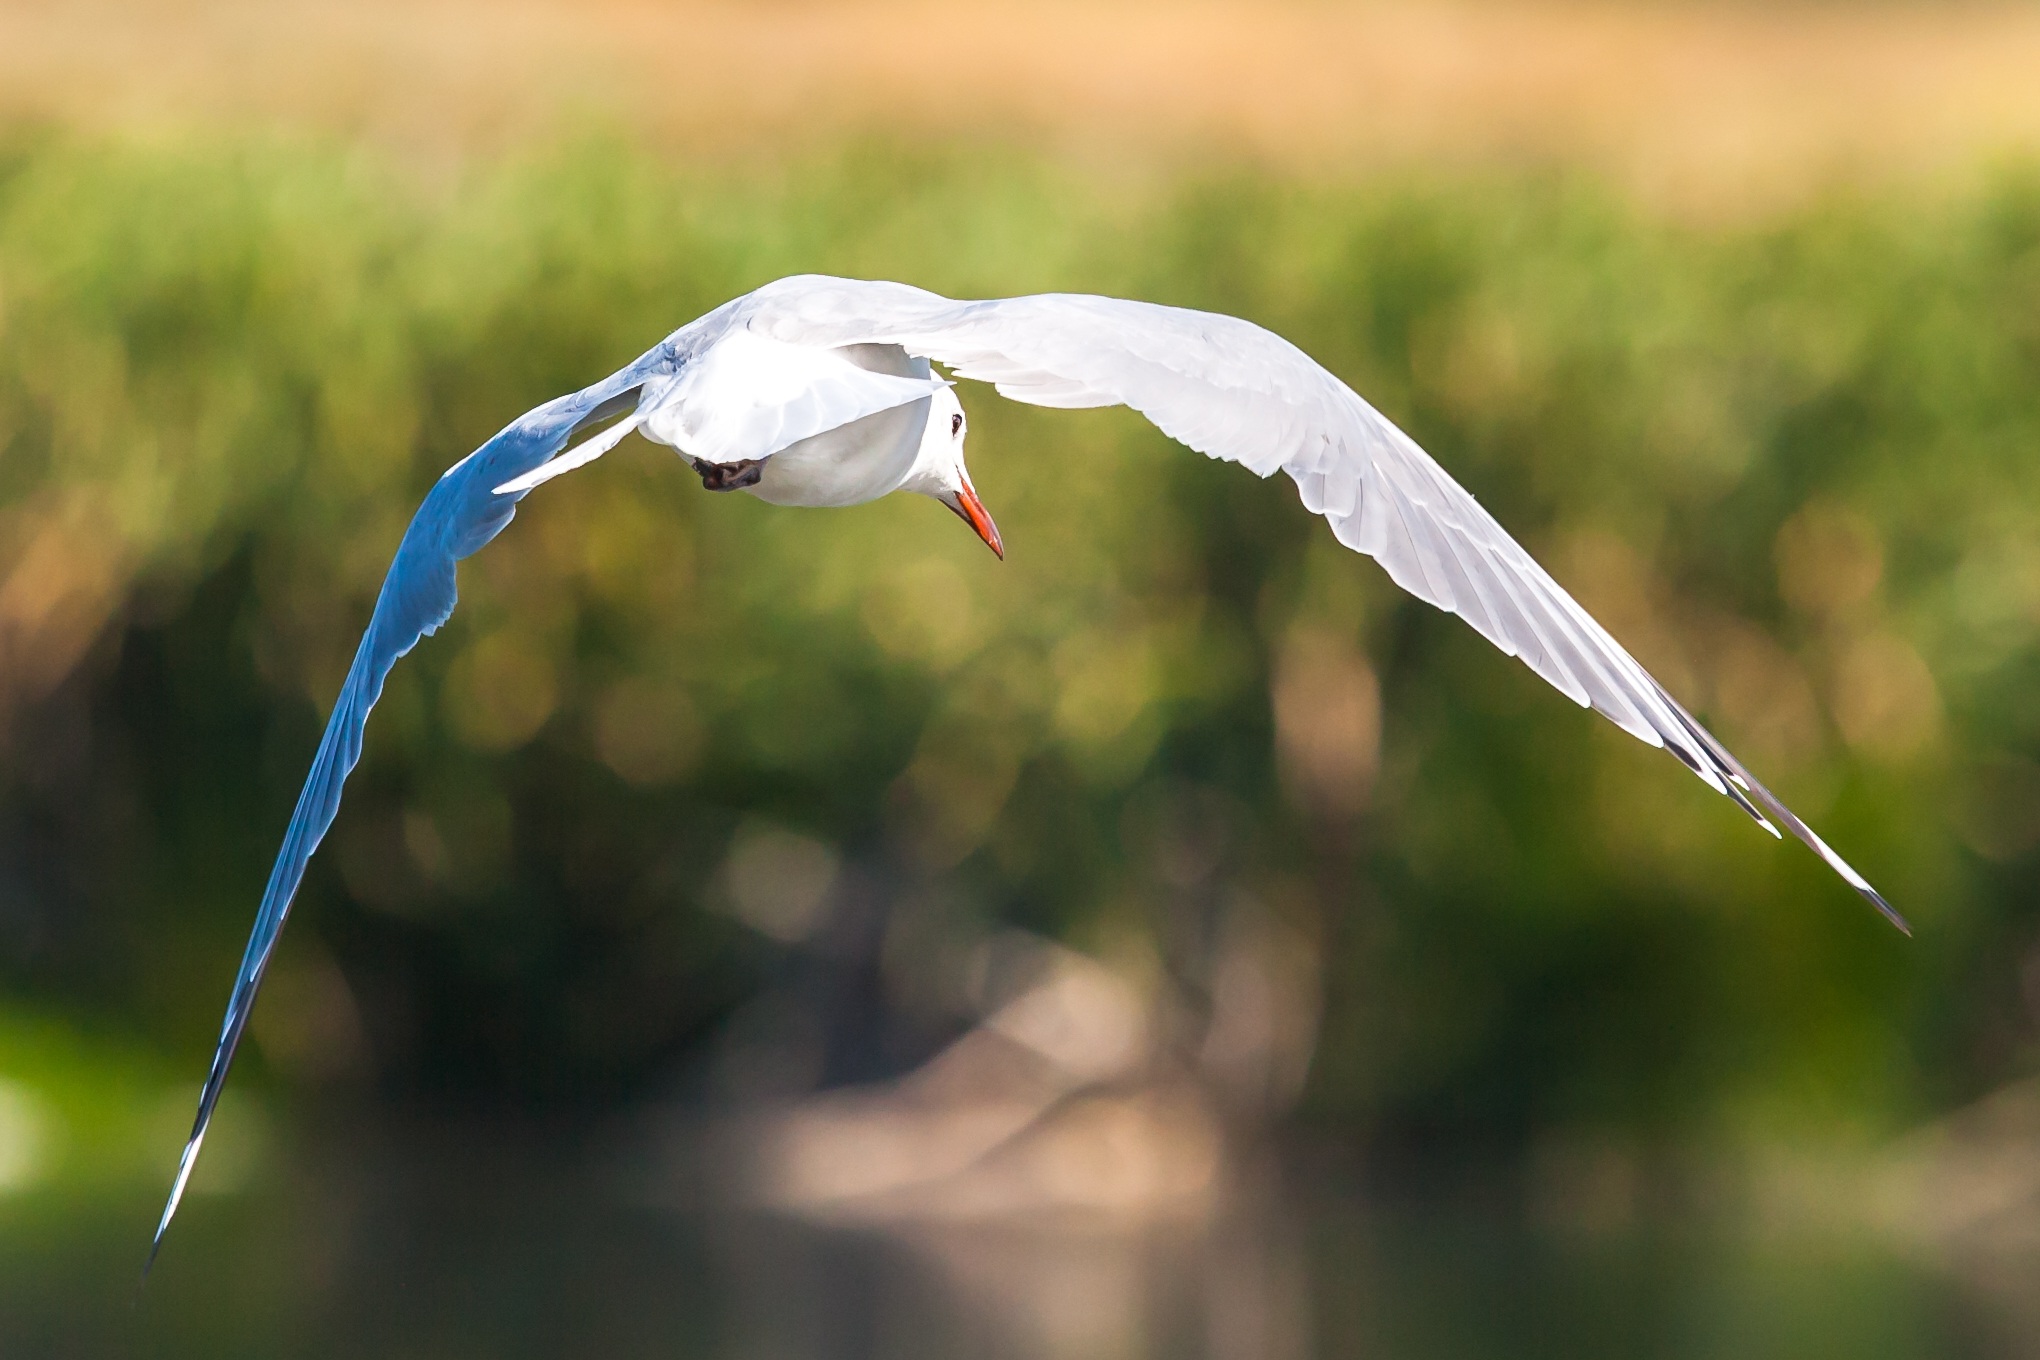
water, nature, grass, bird, wing, meadow, sunlight, leaf, flower, wildlife, green, avian, fauna, close up, egret, south africa, macro photography, in flight, cape town, grass family, false bay nature reserve, hartlaub's gull